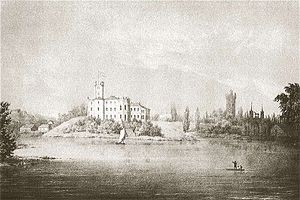
Lentvaris
Lentvaris er en by i det østlige Litauen med et indbyggertal på 11.277. Byen ligger i Trakai distriktskommune, i Vilnius apskritis, 23 km vest for Vilnius. Lentvaris er et vigtigt center for transport, da mange veje og jernbaner krydser her. Lentvaris sø ligger nær ved byen.